Teufelsloch (Teufelsbäder)

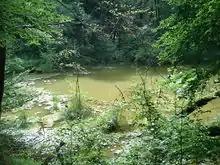
The Teufelsloch

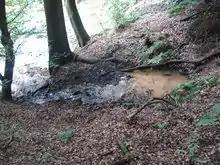
Sporadically flowing spring on the shore/bank of the Teufelsloch

The Teufelsloch ("Devil's Hole") is a karst spring near Osterode am Harz in the German state of Lower Saxony.